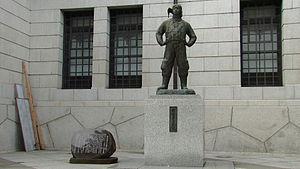
Le kamikaze ou kamikazé est un pilote, membre d'une unité militaire de l'Empire du Japon, qui effectuait des missions-suicides pendant la guerre du Pacifique.